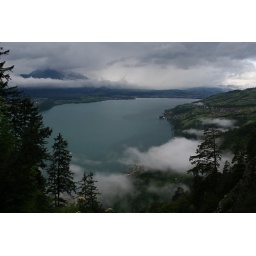
Eventually the lake gets invaed by clouds and rainfall is on its way, now still distant but soon close by